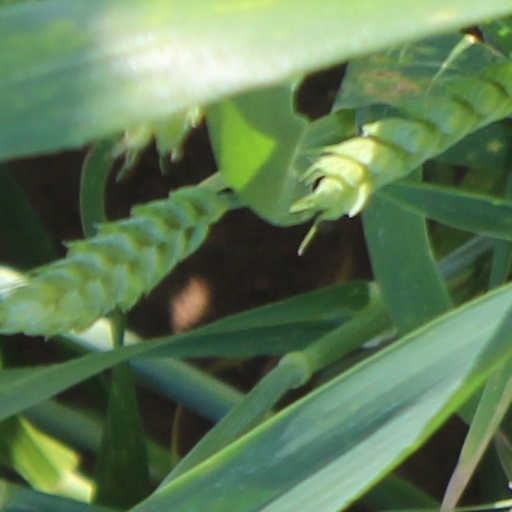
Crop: wheat